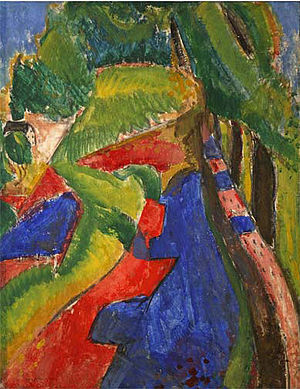
291 (galleri) / Historie / Selvstændige amerikanske tendenser, "Stieglitz-kredsen“ 1909–1910
Alfred H. Maurer: Fauve Landscape with Red and Blue, omkring 1908.